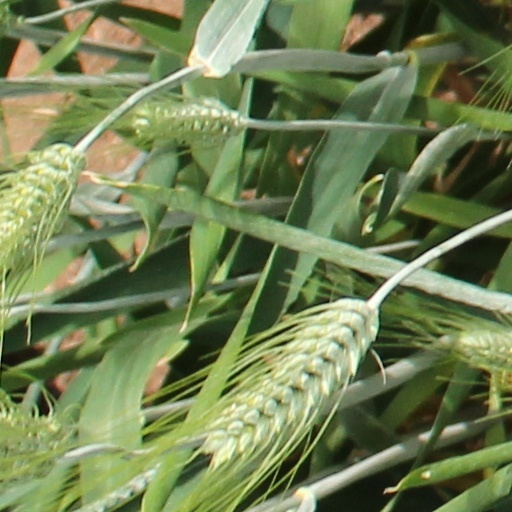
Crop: wheat